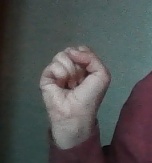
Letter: saad